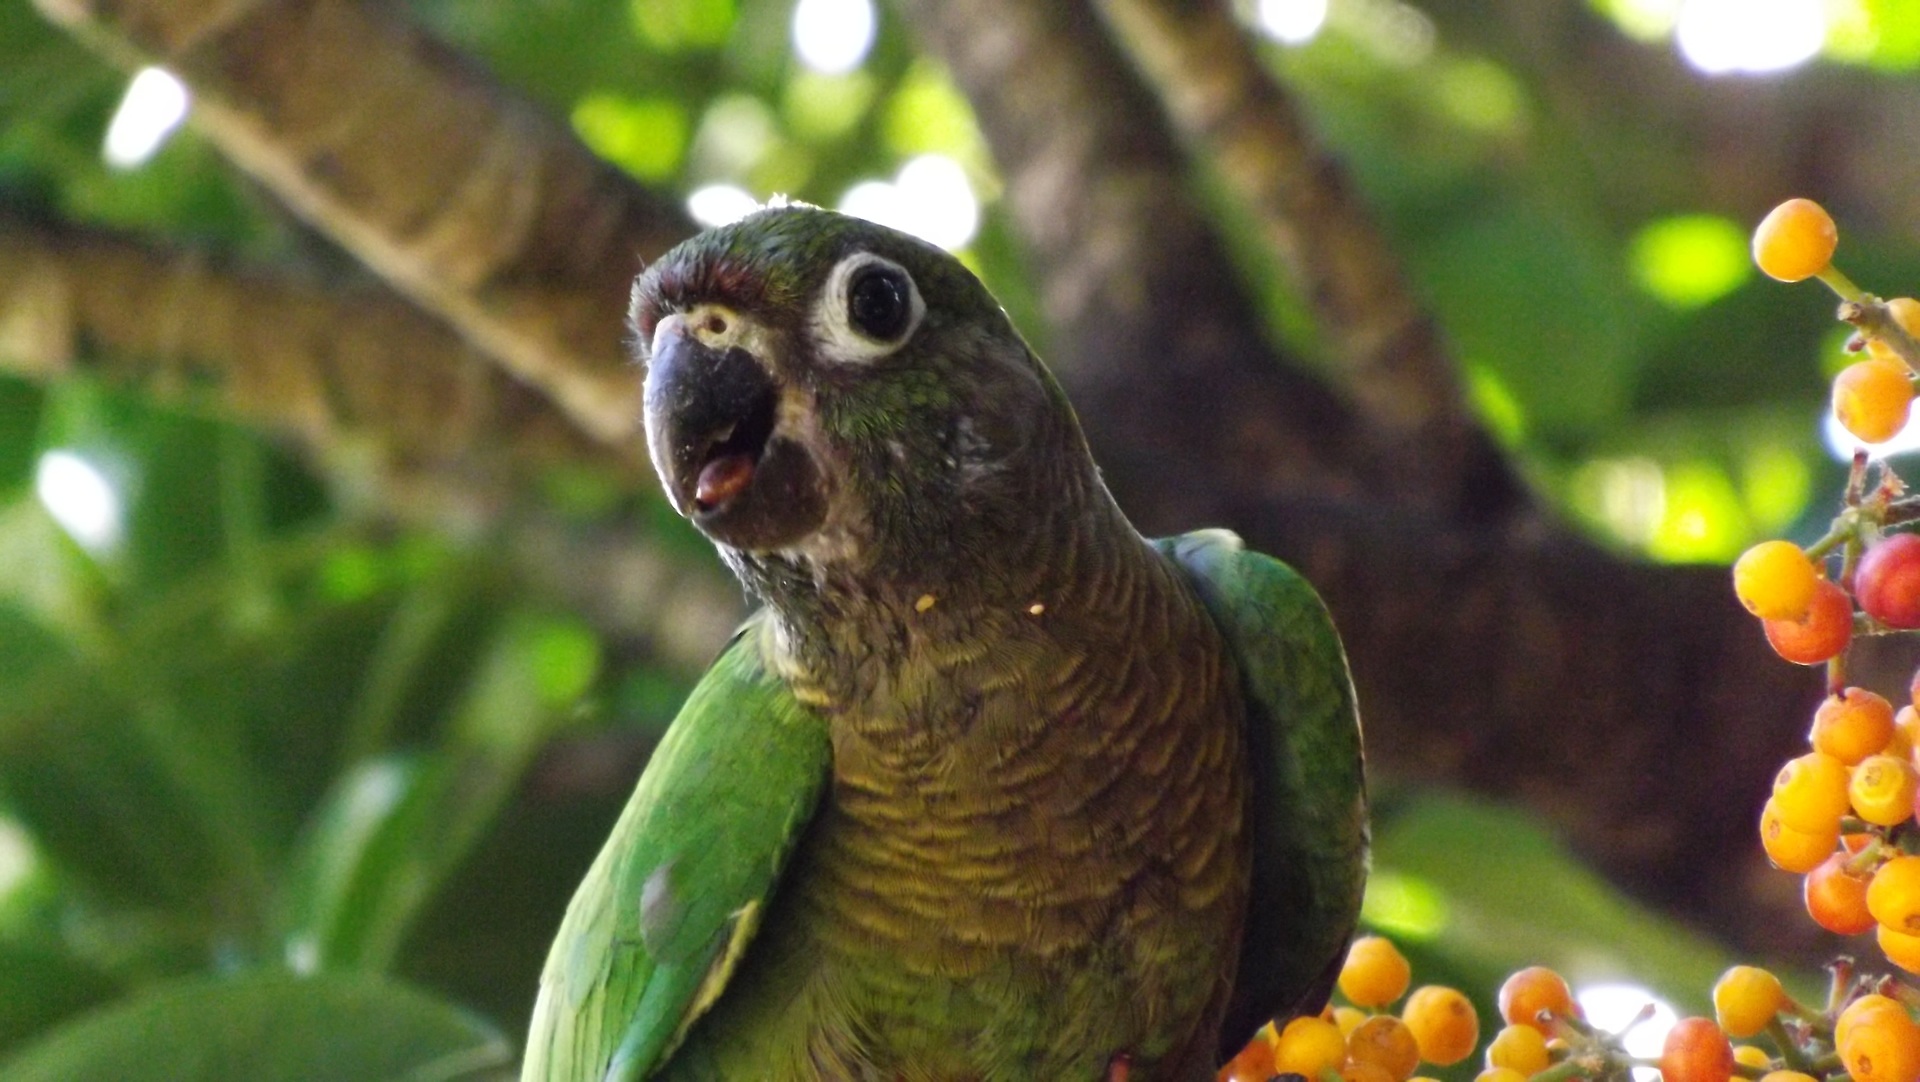
nature, bird, animal, wildlife, wild, green, jungle, beak, tropical, colorful, feather, fauna, macaw, vertebrate, parrot, exotic, parakeet, tropics, common pet parakeet